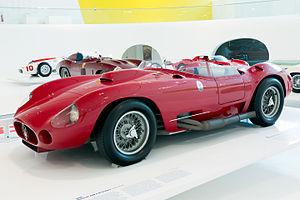
La Zagato Mostro powered by Maserati est une voiture GT coupé du designer italien Zagato fabriquée à seulement cinq exemplaires en 2015. Motorisée par un moteur V8 Maserati, elle est inspirée du modèle unique de Maserati 450S Mostro Zagato de 1957. Elle est présentée au concours d'élégance Villa d'Este 2015, en hommage aux 100 ans de la marque Maserati. Le châssis de la voiture a été entièrement réalisé par le constructeur belge Automobiles Gillet sur base de celui existant pour la Vertigo .5 Spirit.
Les Maserati Type 54 ou Maserati 450S sont des voitures de compétition automobile, du constructeur Maserati, produite entre 1956 et 1958 à environ 11 exemplaires. Principales concurrentes de la Scuderia Ferrari, elles remportent environ 31 victoires sur 119 courses entre 1956 et 1962, et restent avec 420 chevaux, une des voitures les plus puissantes du monde jusque dans les années 1990.